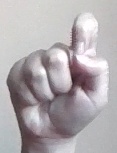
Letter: fa